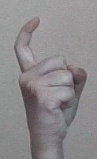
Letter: ra